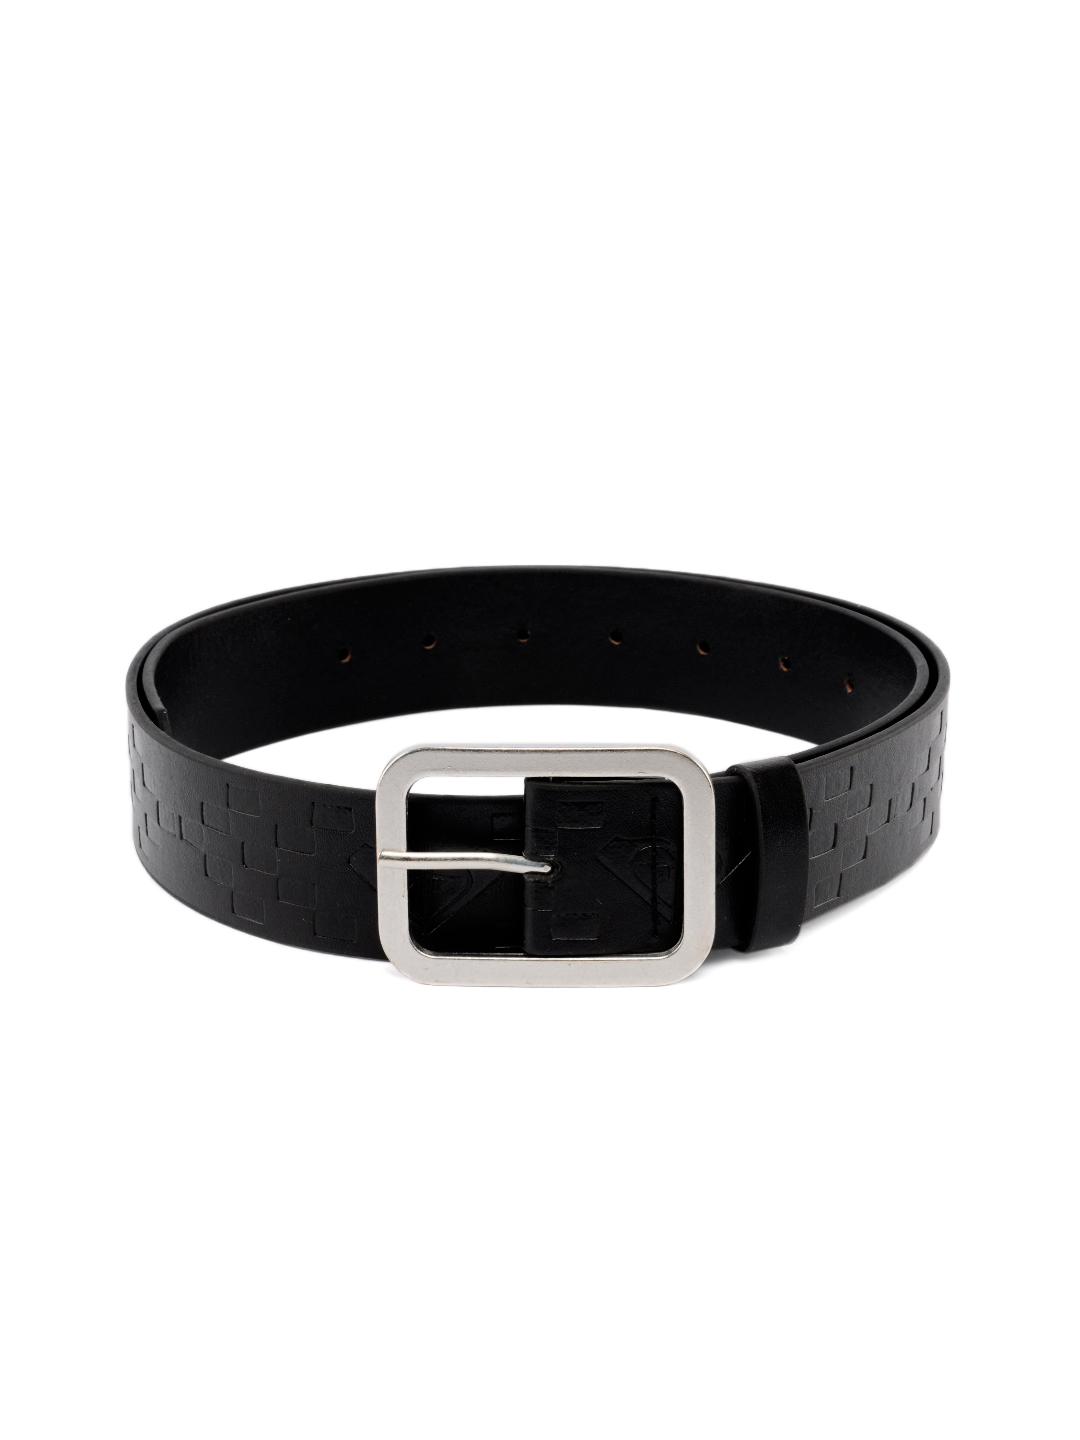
Roxy Women Curves Black Belt
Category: Accessories / Belts / Belts
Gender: Women
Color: Black
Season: Winter 2012
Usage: Casual